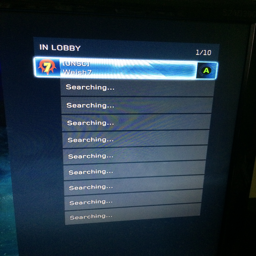
i stared at this screen for hours for days .